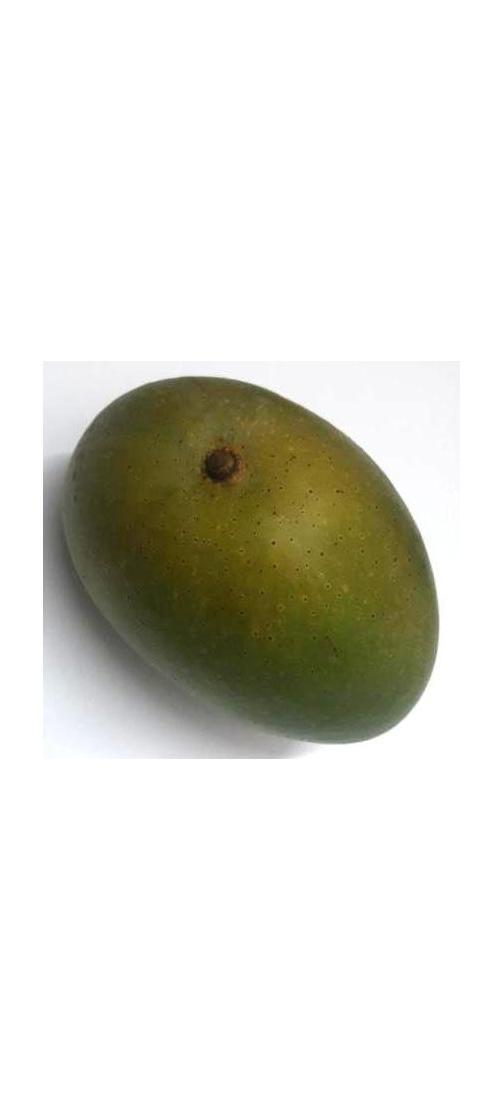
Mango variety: Ashshina Zhinuk